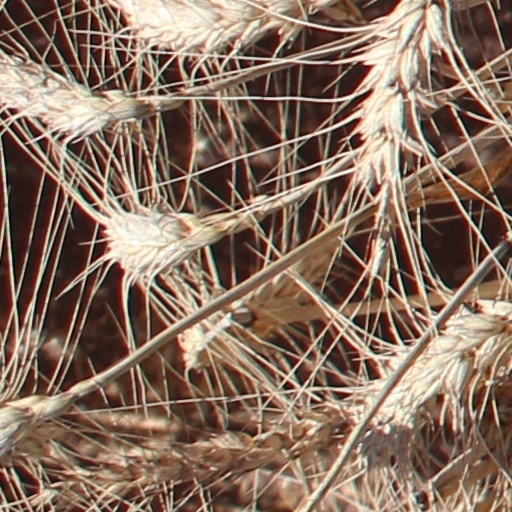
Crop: wheat